European University at Saint Petersburg

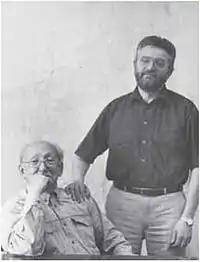
Boris Firsov (L) and Nikolai Vakhtin (R) wrote a very first draft of the "Concept of EUSP" in 1992

In spring 1995 an agreement was reached between the university and the municipal authorities on allocation of funds from the city budget towards rental costs of the university building on 3 Gagarinskaya street (then Furmanova St.) and its maintenance.